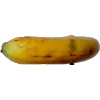
Label: banana_lady_finger